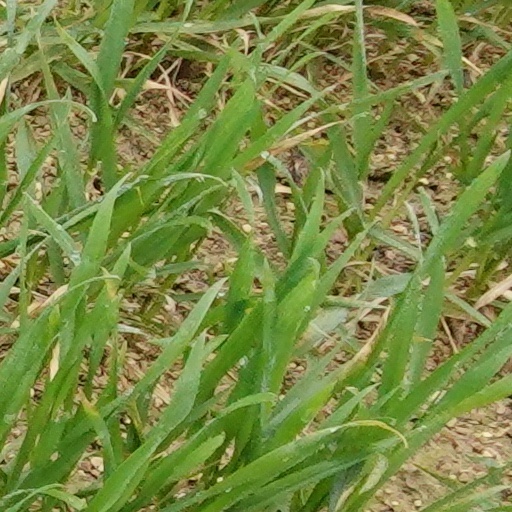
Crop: wheat